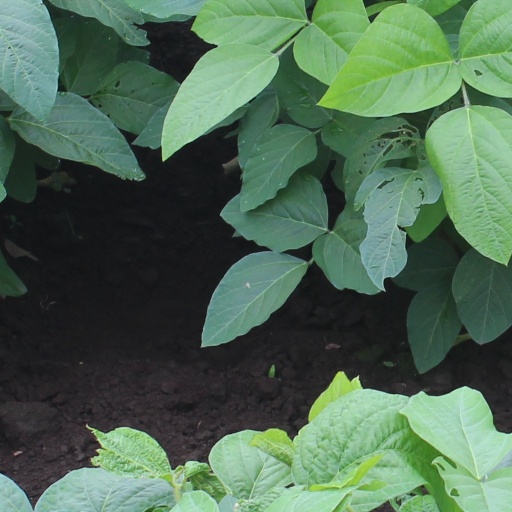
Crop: soybean